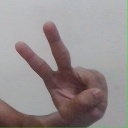
अक्षर: ऐ